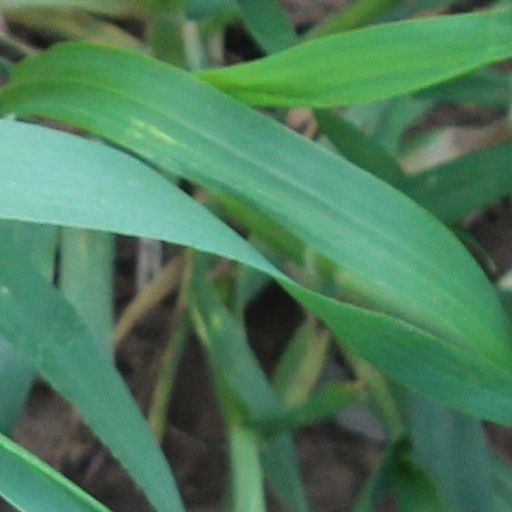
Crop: wheat